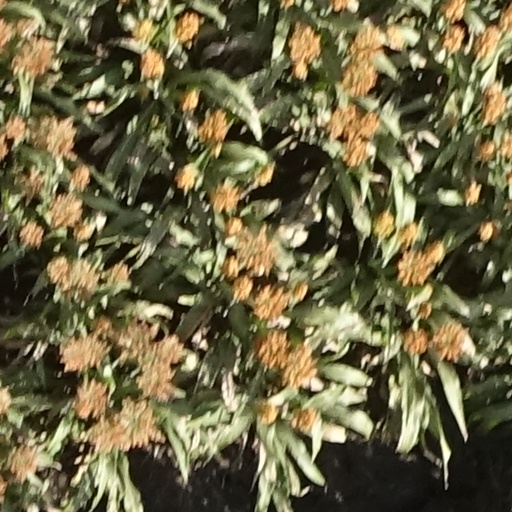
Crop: sorghum